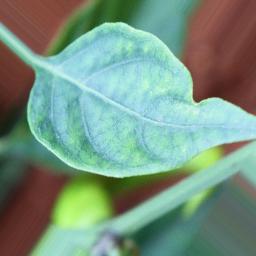
Label: healthy